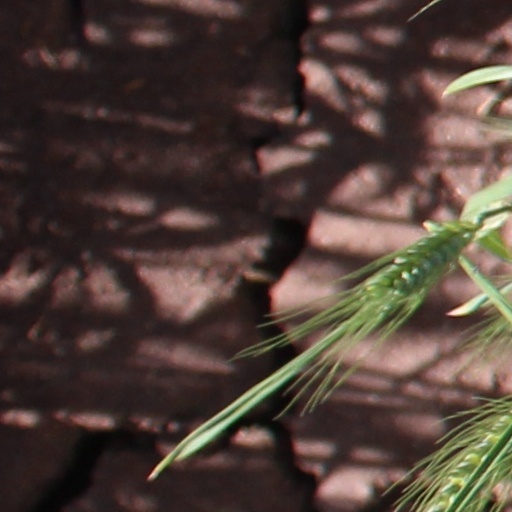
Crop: wheat